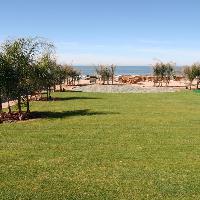
Weather: sun or clear